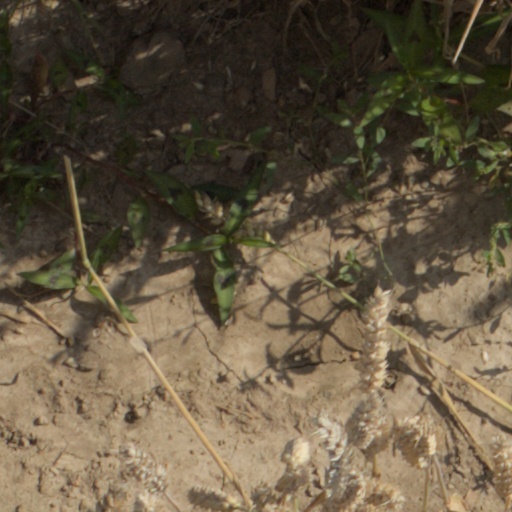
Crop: wheat